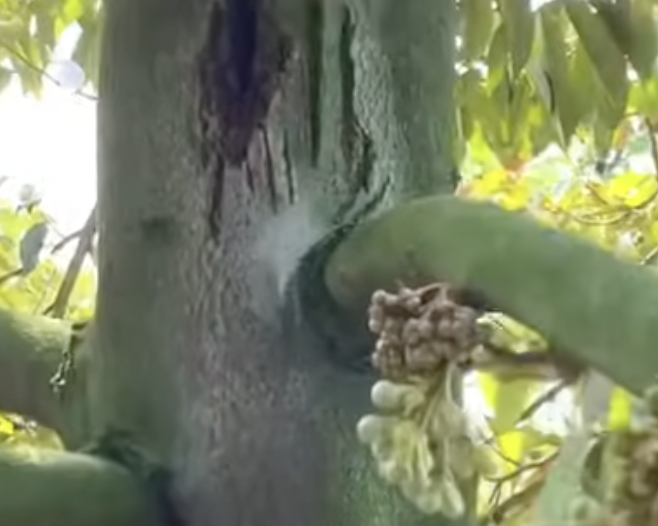
Label: stem_cracking_ gummosis